YMCA Park (Thessaloniki)

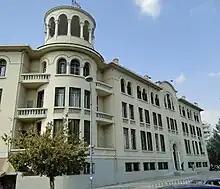
The YMCA building as seen from the park

In 2011 the Park underwent renovation work which saw the addition of a Skatepark, a Paintball field and a climbing wall and was rebranded to What's up park.